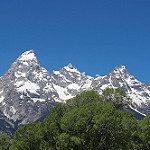
Label: mountain